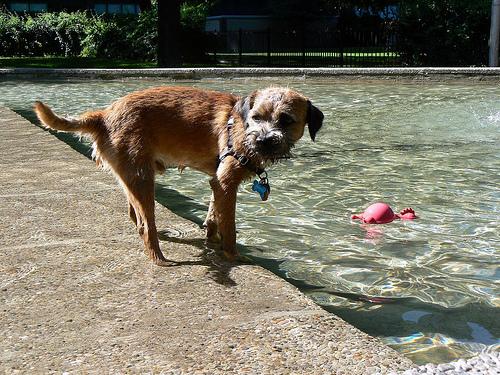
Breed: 206-n000007-Border_terrier